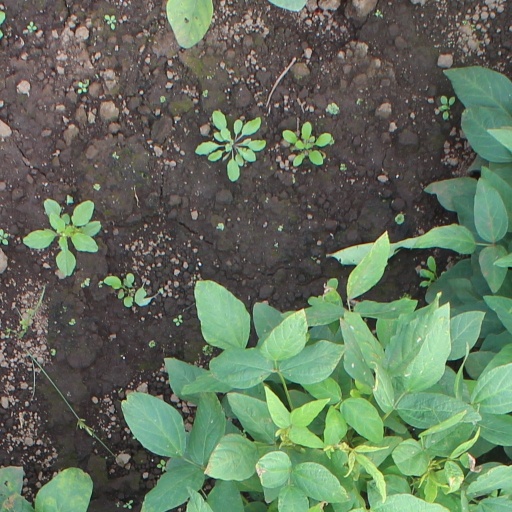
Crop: soybean